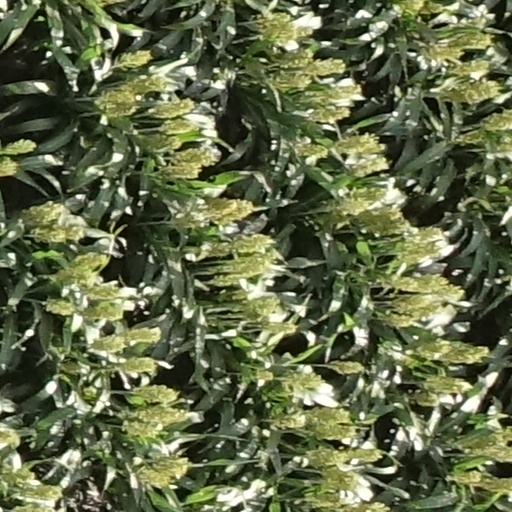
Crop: sorghum